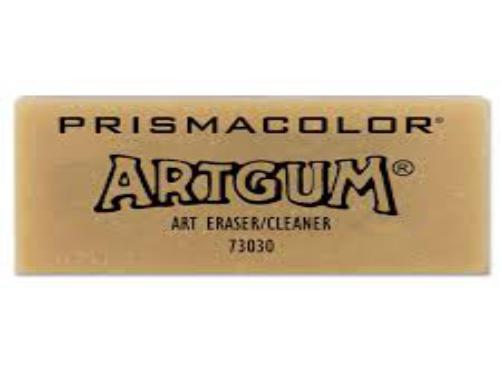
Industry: Necessities